Sōta Yamamoto

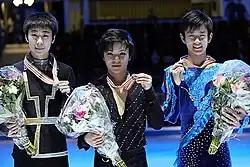
Yamamoto (right) at the 2015 World Junior Championships podium

Debuting on the Challenger series, Yamamoto won gold at the 2018 CS Asian Open. He fared less well at his second Challenger, placing ninth at the 2018 CS Finlandia Trophy. Making his Grand Prix debut, Yamamoto was sixth at Japan's 2018 NHK Trophy. Ninth at the Japan Championships, he finished the season with a gold medal at the 2019 Challenge Cup.